The Spirits Book

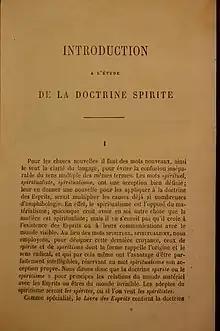
First edition of the book, published in 1857.

The Spirits' Book (Le Livre des Esprits in French) is part of the Spiritist Codification, and is regarded as one of the five fundamental works on Spiritism. It was published by the French educator Hippolyte Léon Denizard Rivail, under the pen name of Allan Kardec on April 18, 1857. It was the first and remains the most important Spiritist book, because it addresses in first hand all questions developed subsequently by Allan Kardec.